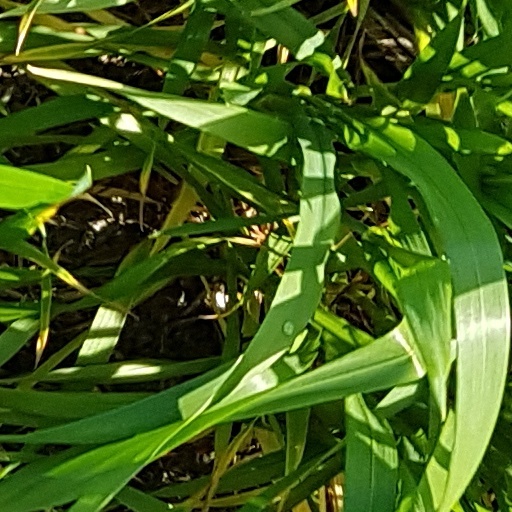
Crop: wheat